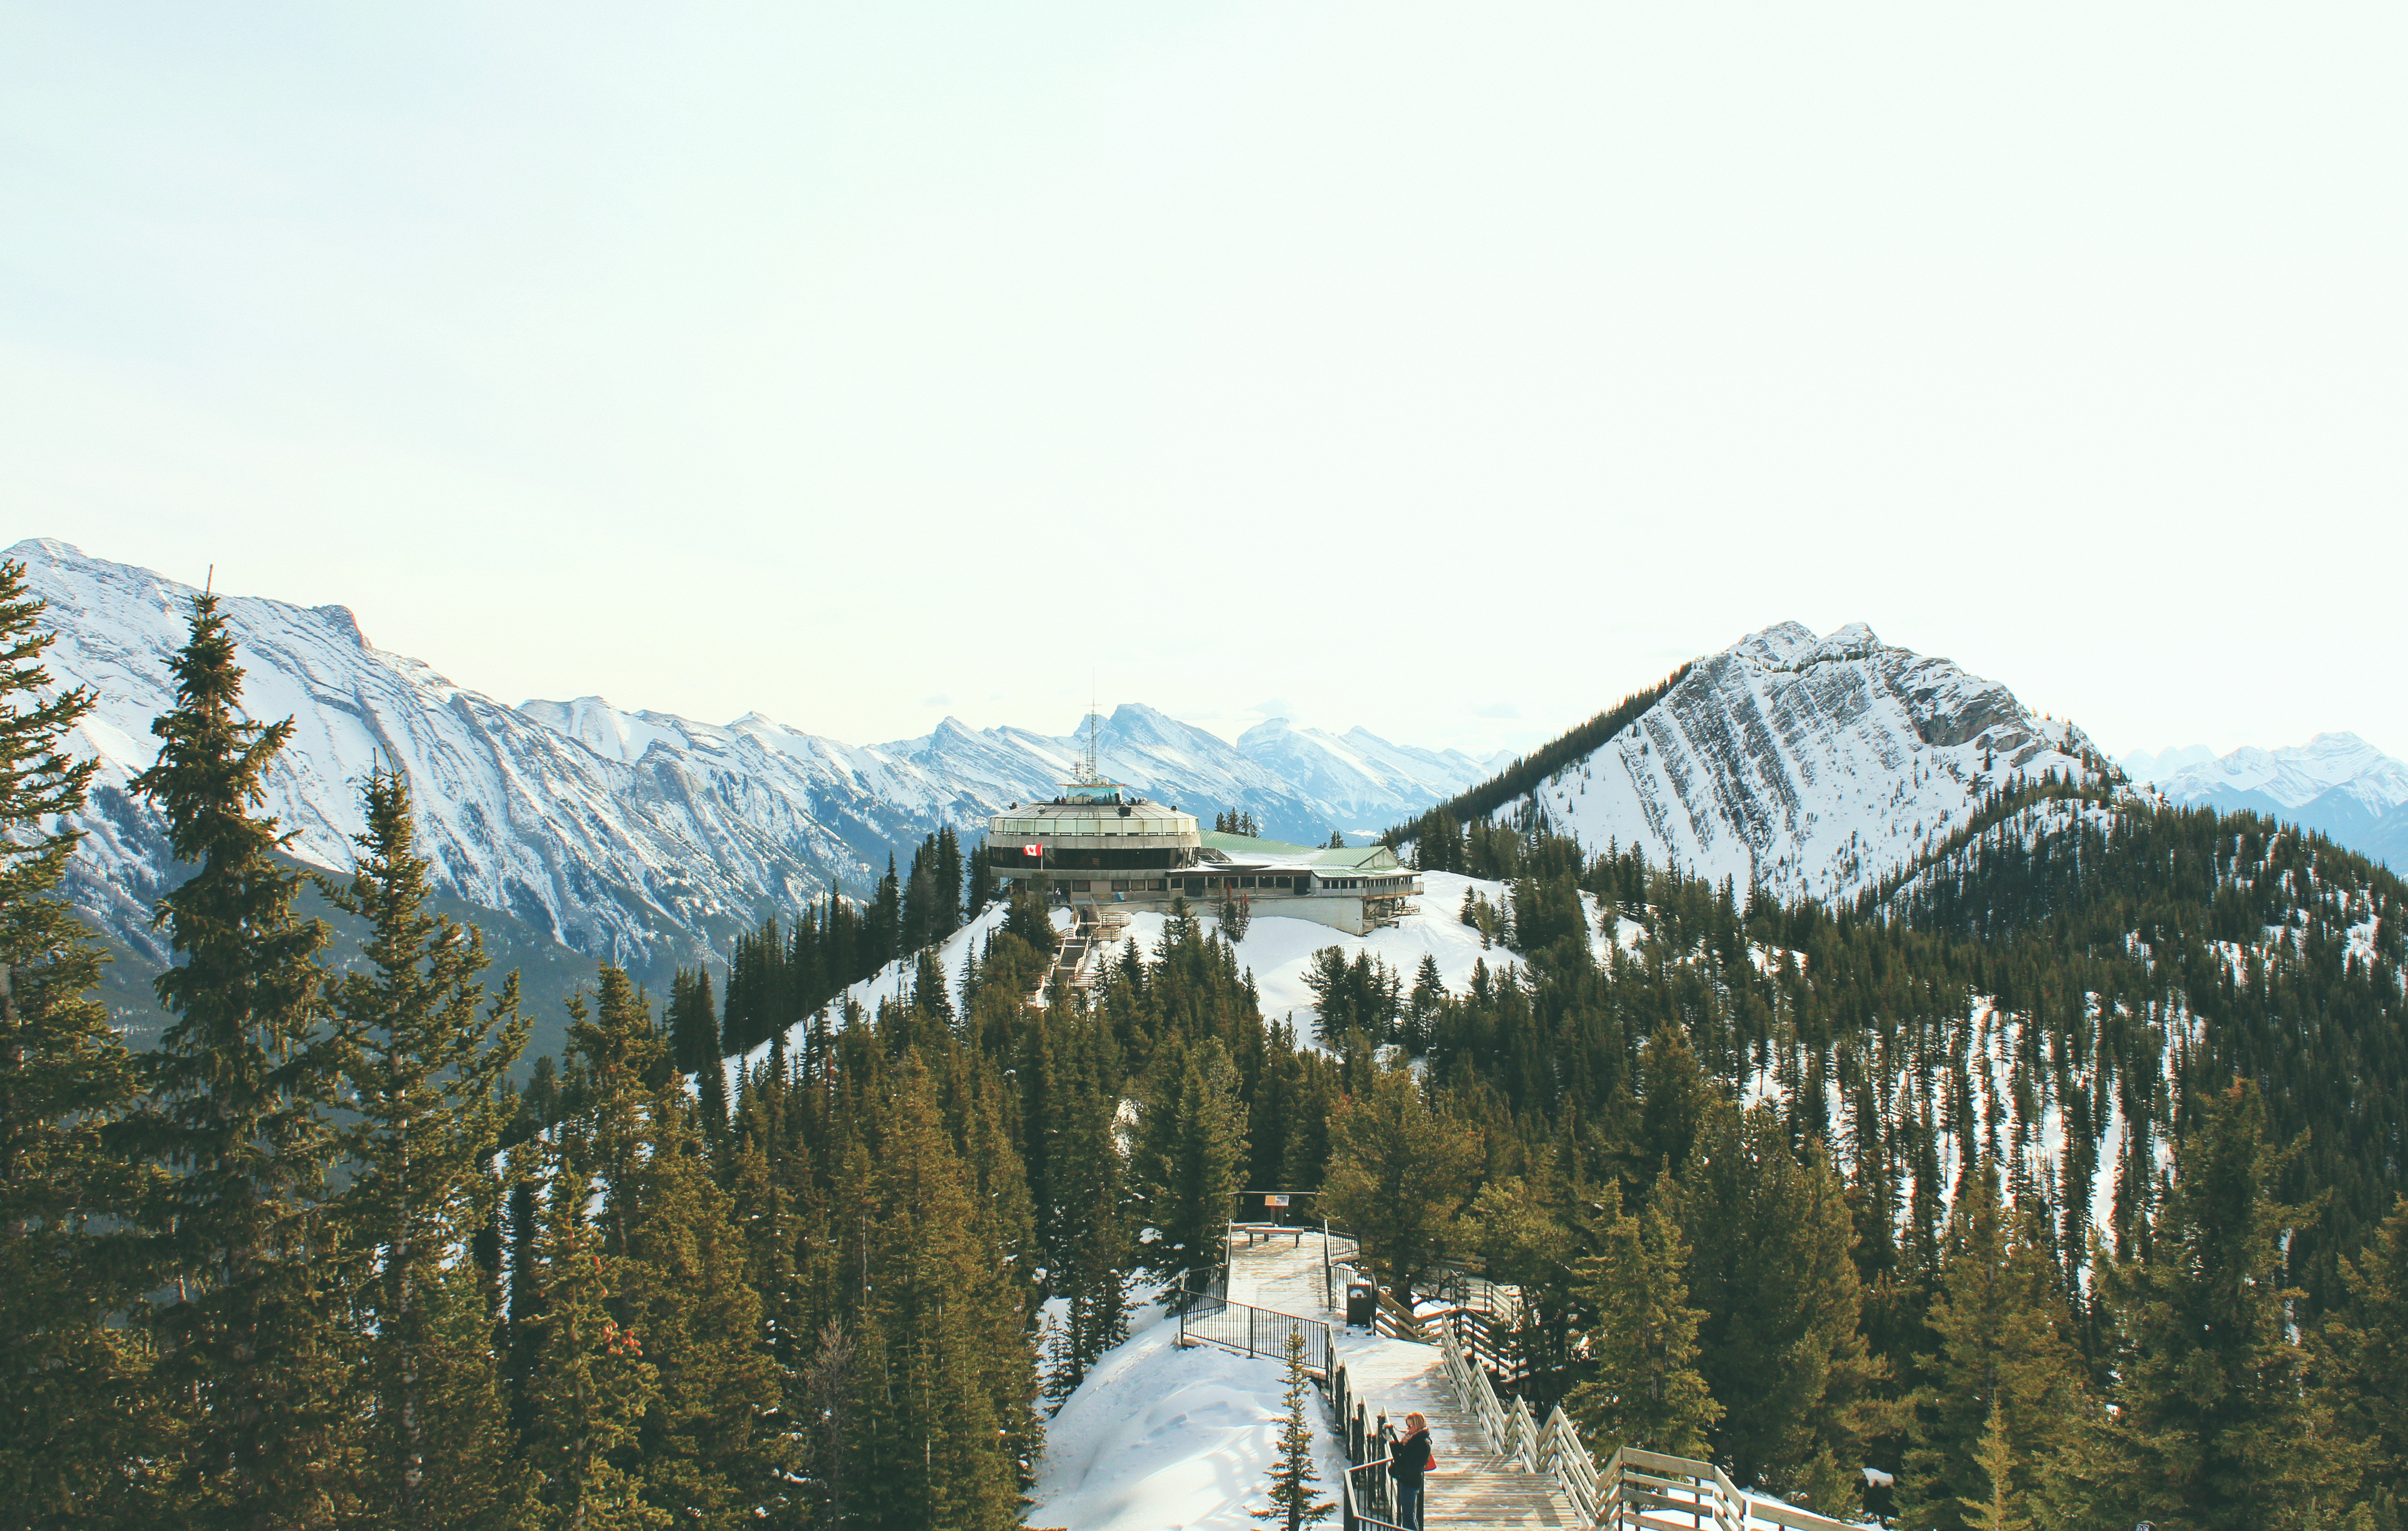
wilderness, mountain, snow, winter, mountain range, weather, season, ridge, alps, landform, mountain pass, mountainous landforms